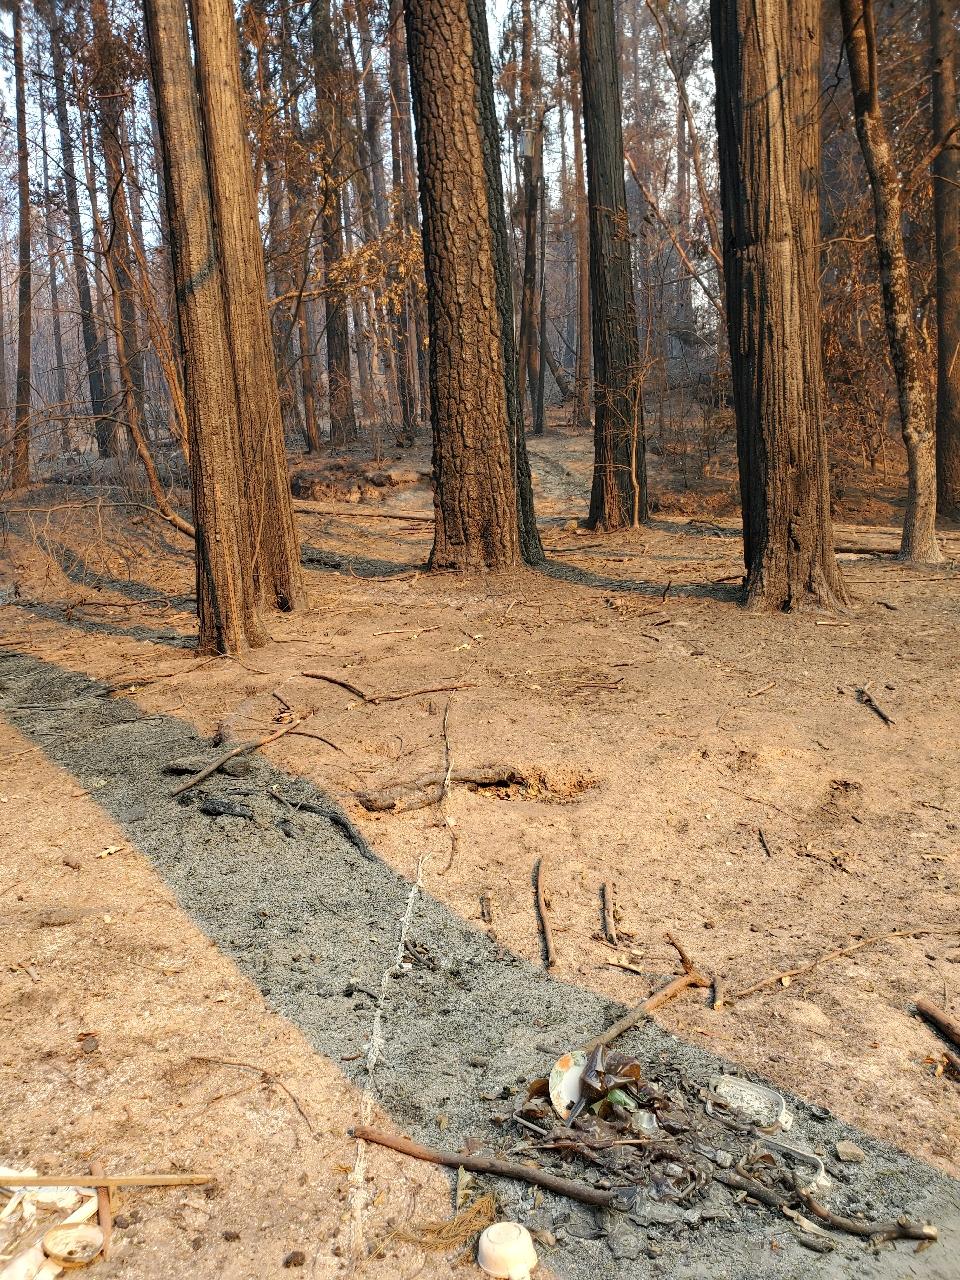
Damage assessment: destroyed